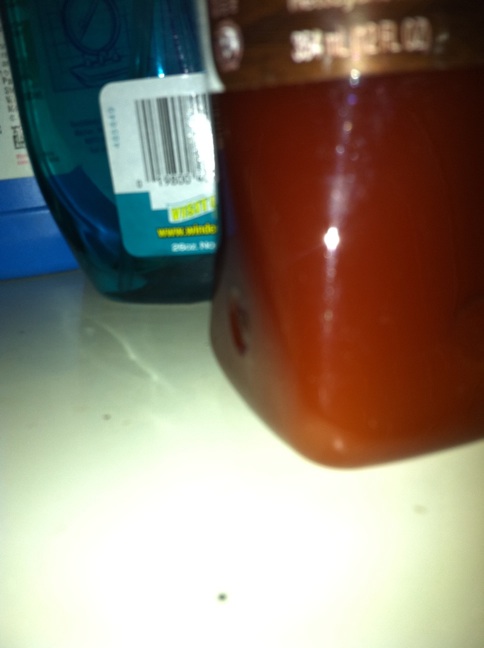Question: What is this product?
Answer: unanswerable